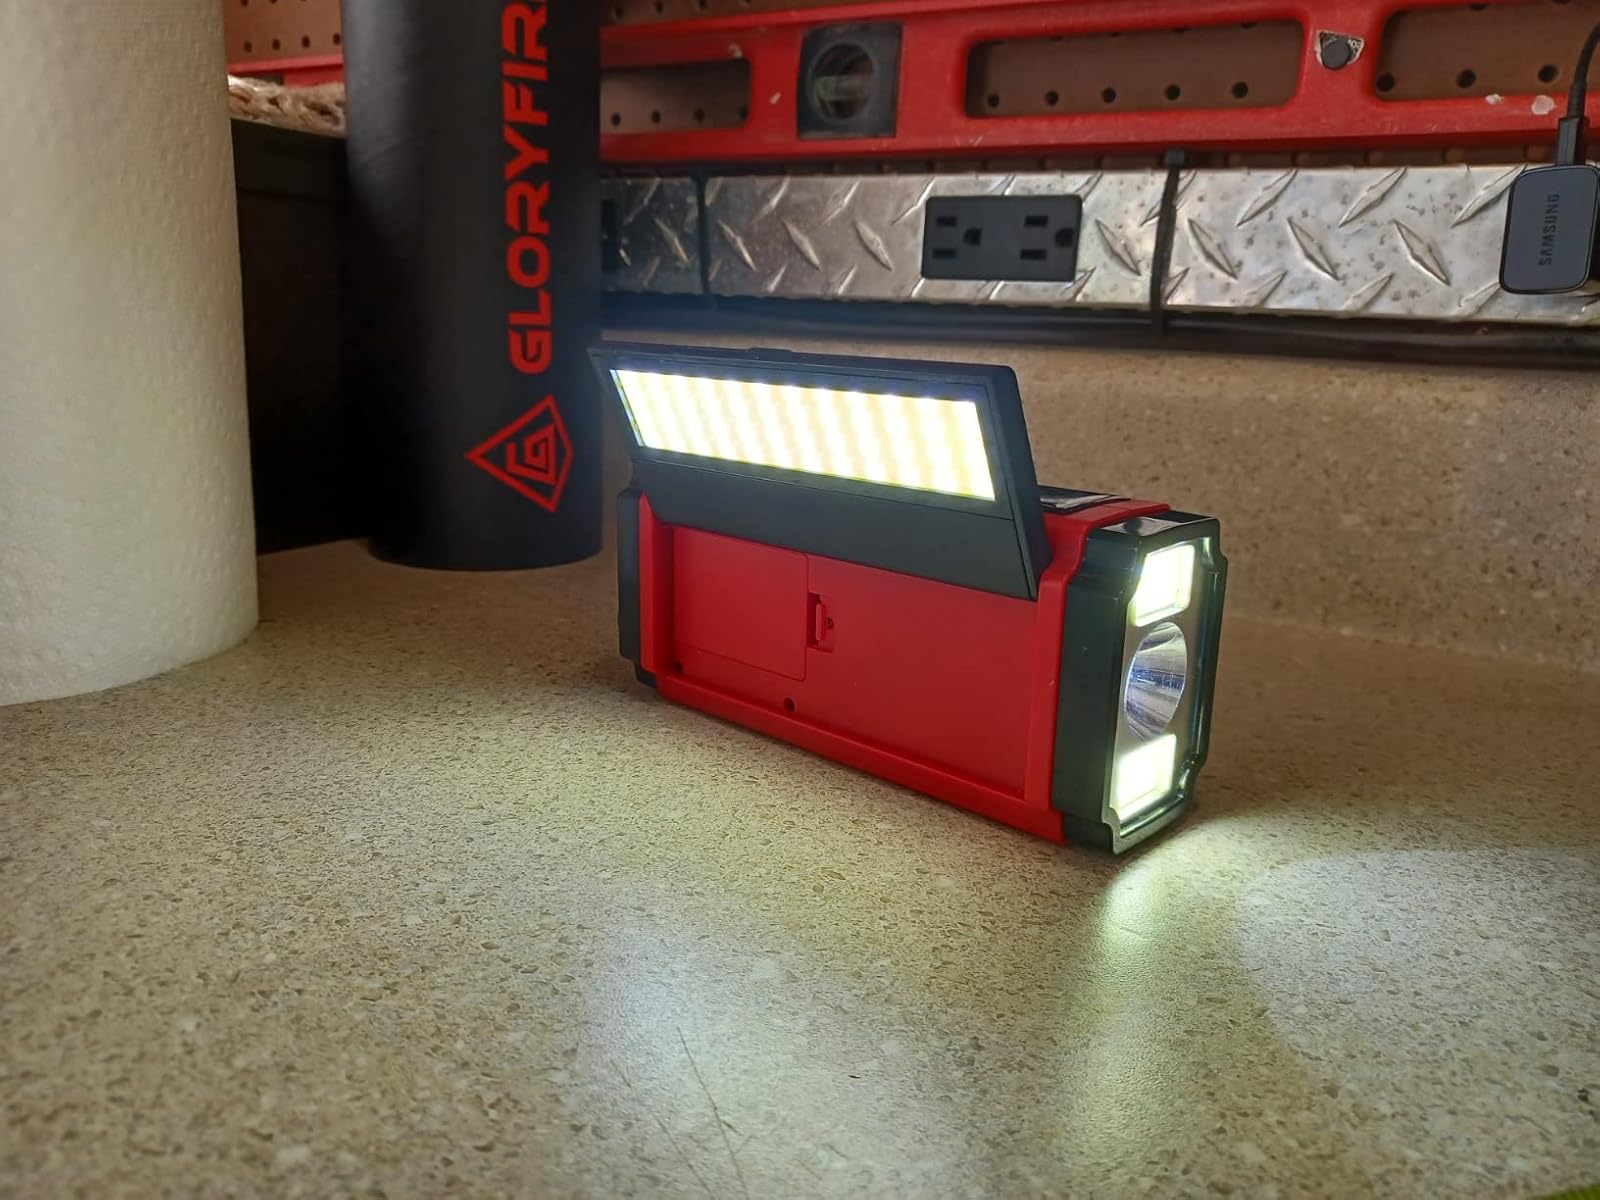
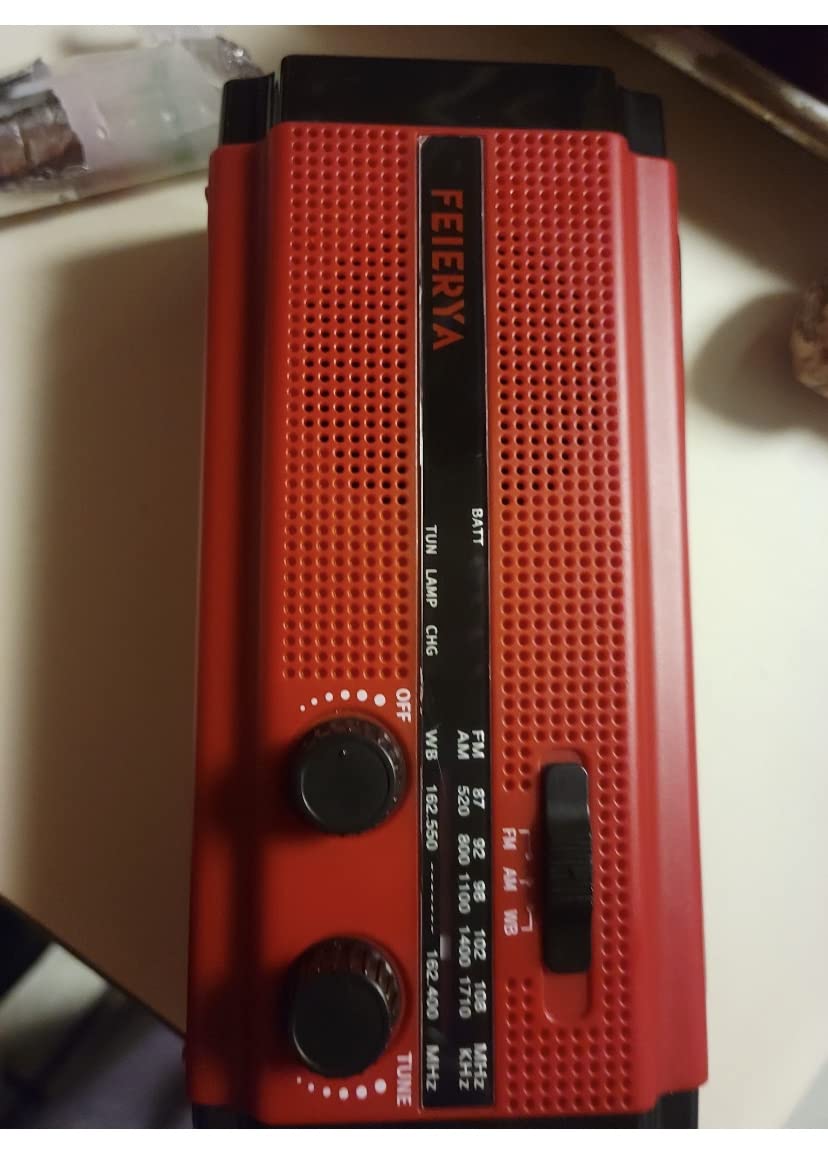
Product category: radio
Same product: yes